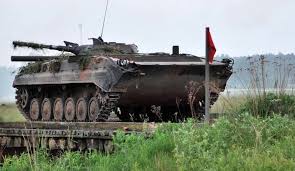
Label: BMP-1